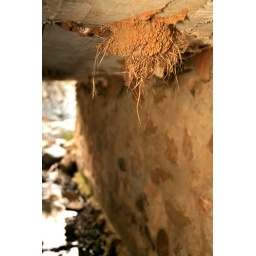
under a bridge in the forest